Sacred groves of India

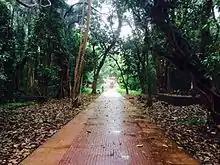
Mannan Purath Kavu, Nileshwaram

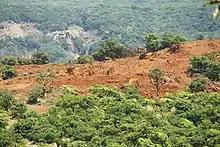
Threats – mining projects

Threats to the grove include urbanization, over-exploitation of resources (like overgrazing and excessive firewood collection), and environmental destruction due to religious practices. Other threats to the sacred groves include invasion by invasive species, like the invasive weeds "Chromolaena odorata", "Lantana camara" and "Prosopis juliflora".